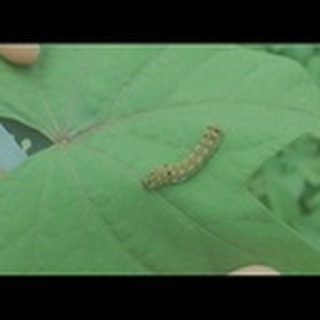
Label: cotton_army_worm